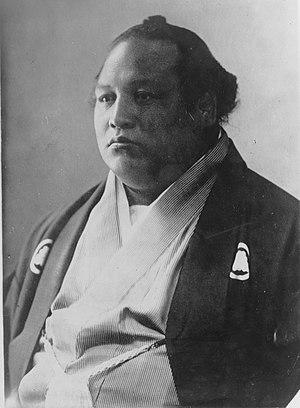
Voici la liste officielle de tous les lutteurs sumo qui ont atteint le rang de yokozuna, le plus haut rang de ce sport. D'autres yokozuna ont pu exister à des périodes antérieures, mais n'apparaissent pas dans la liste officielle commencée en 1789.
Yokozuna est le rang le plus élevé que peut atteindre un lutteur sumo. Une fois promu, le yokozuna ne peut plus perdre son titre, mais on attend de lui qu'il se retire s'il ne peut plus obtenir des résultats dignes de son rang.